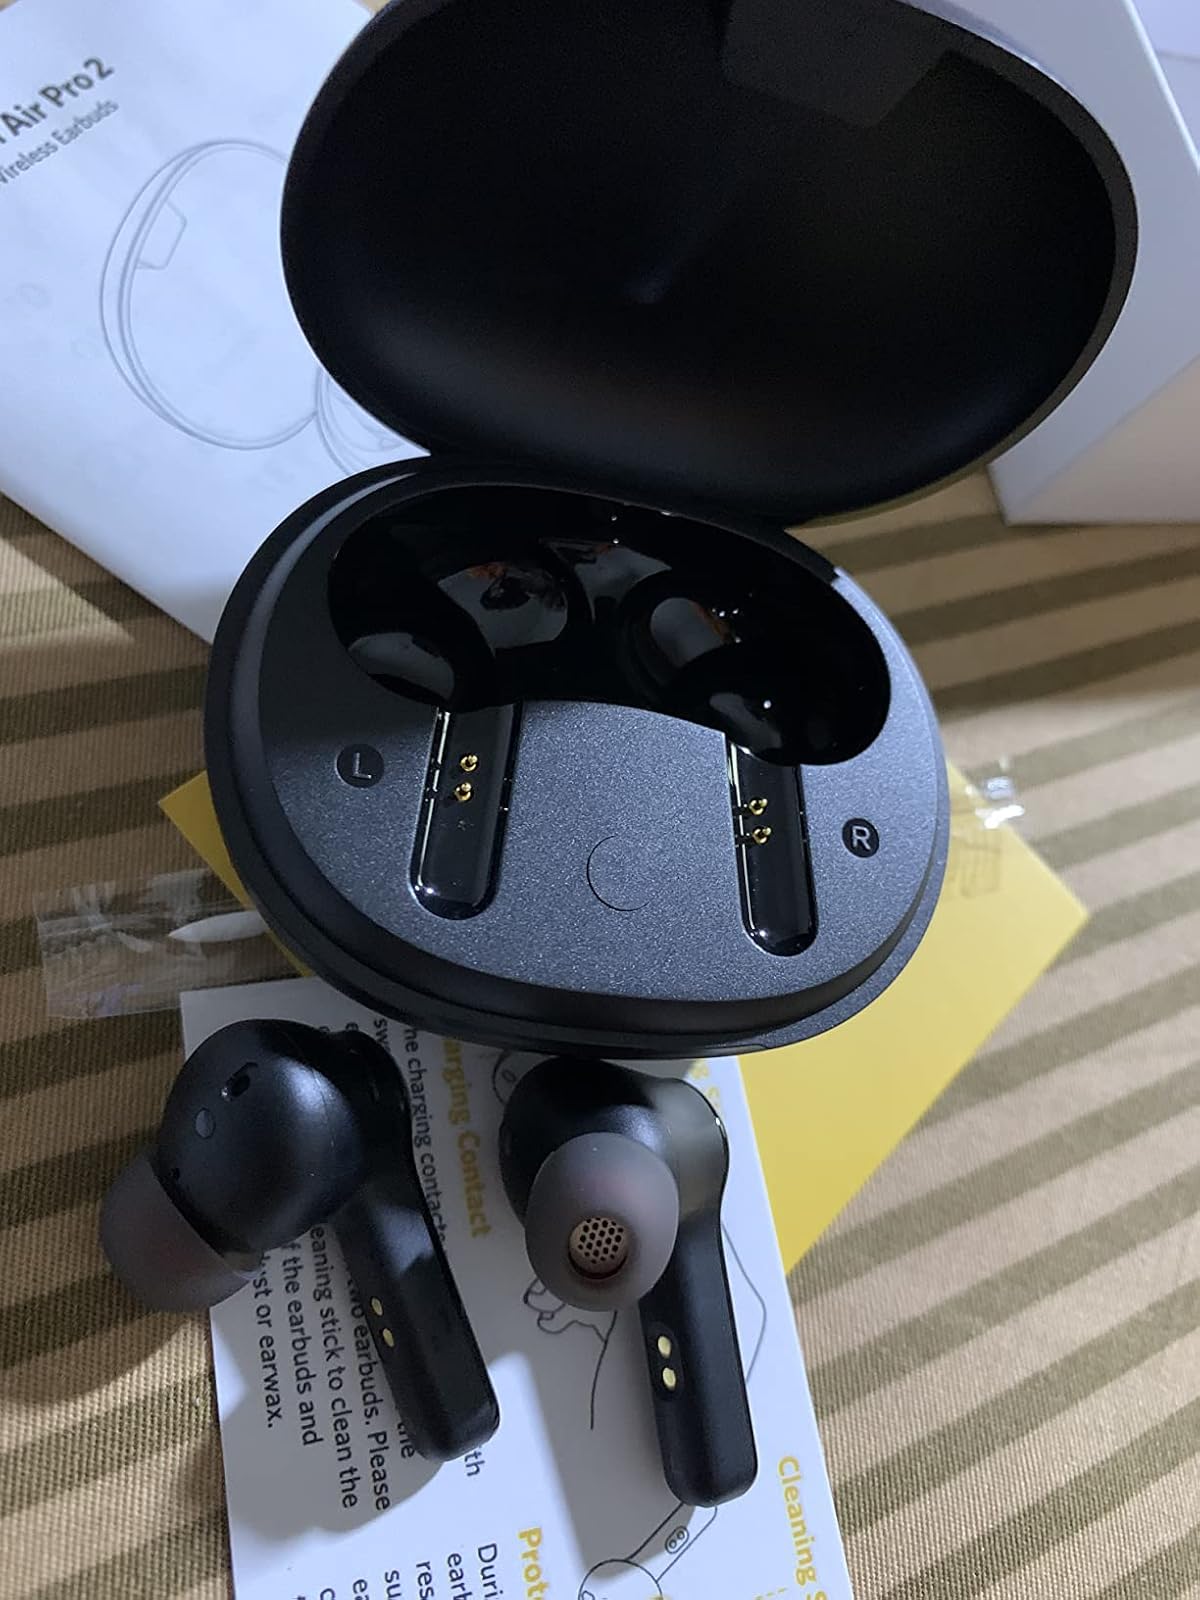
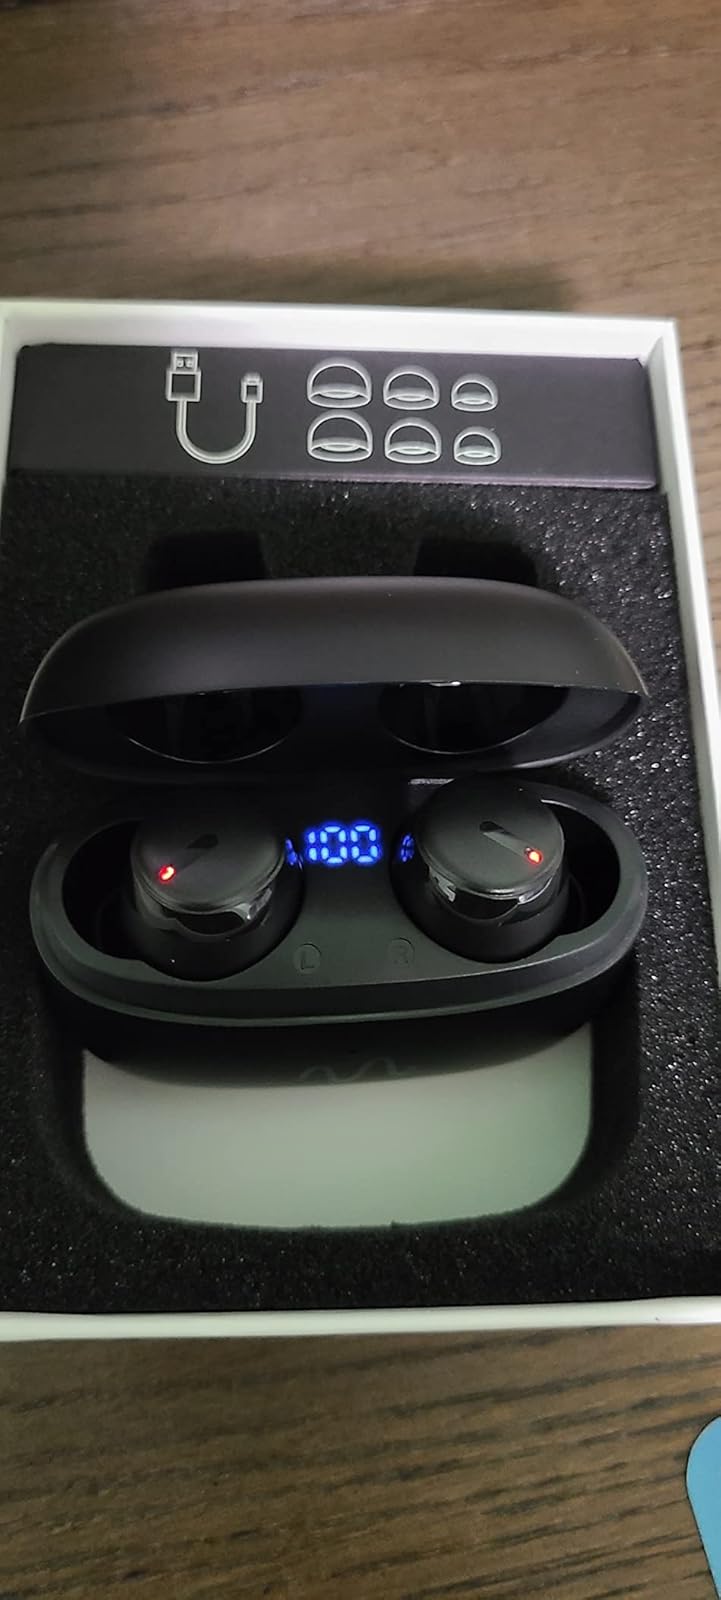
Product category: earbuds
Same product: no